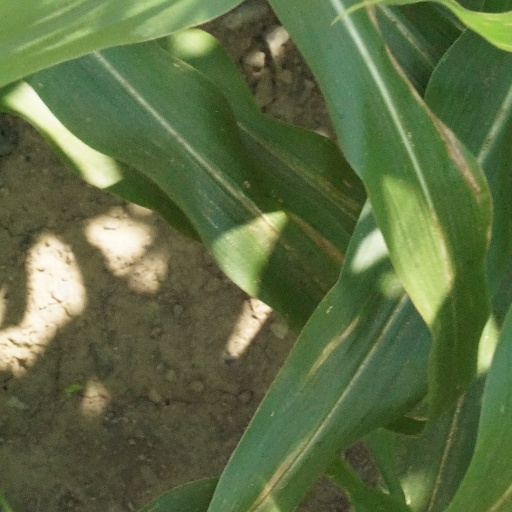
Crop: maize; corn